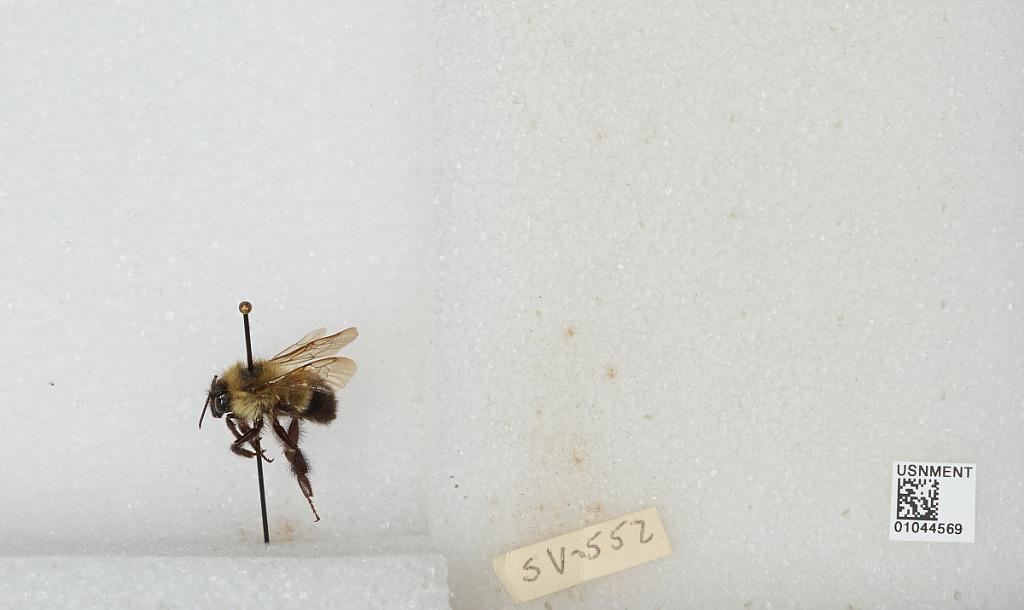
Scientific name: Bombus sp.